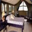
Label: bed